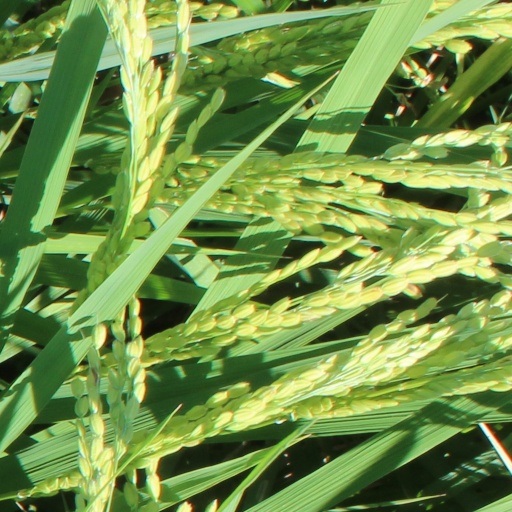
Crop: rice